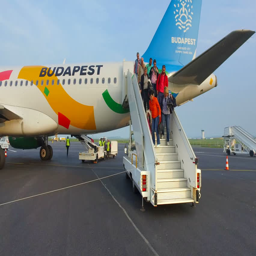
circa month : passengers on arrival view of the plane , cinematic